Ishiba Station

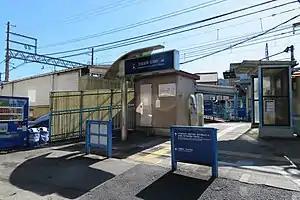
Ishiba Station, September 2019

is a passenger railway station located in the city of Ōtsu, Shiga Prefecture, Japan, operated by the private railway company Keihan Electric Railway.